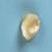
Maize quality: Bad